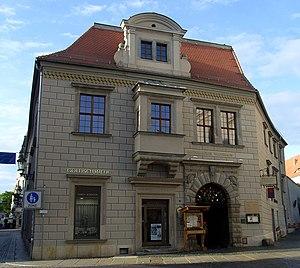
Zittau est une ville de Saxe, en Allemagne. Située dans l'arrondissement de Görlitz, elle a le statut de Grande ville d'arrondissement et compte 25 381 habitants.